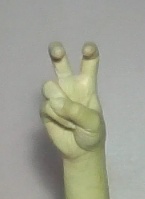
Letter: toot